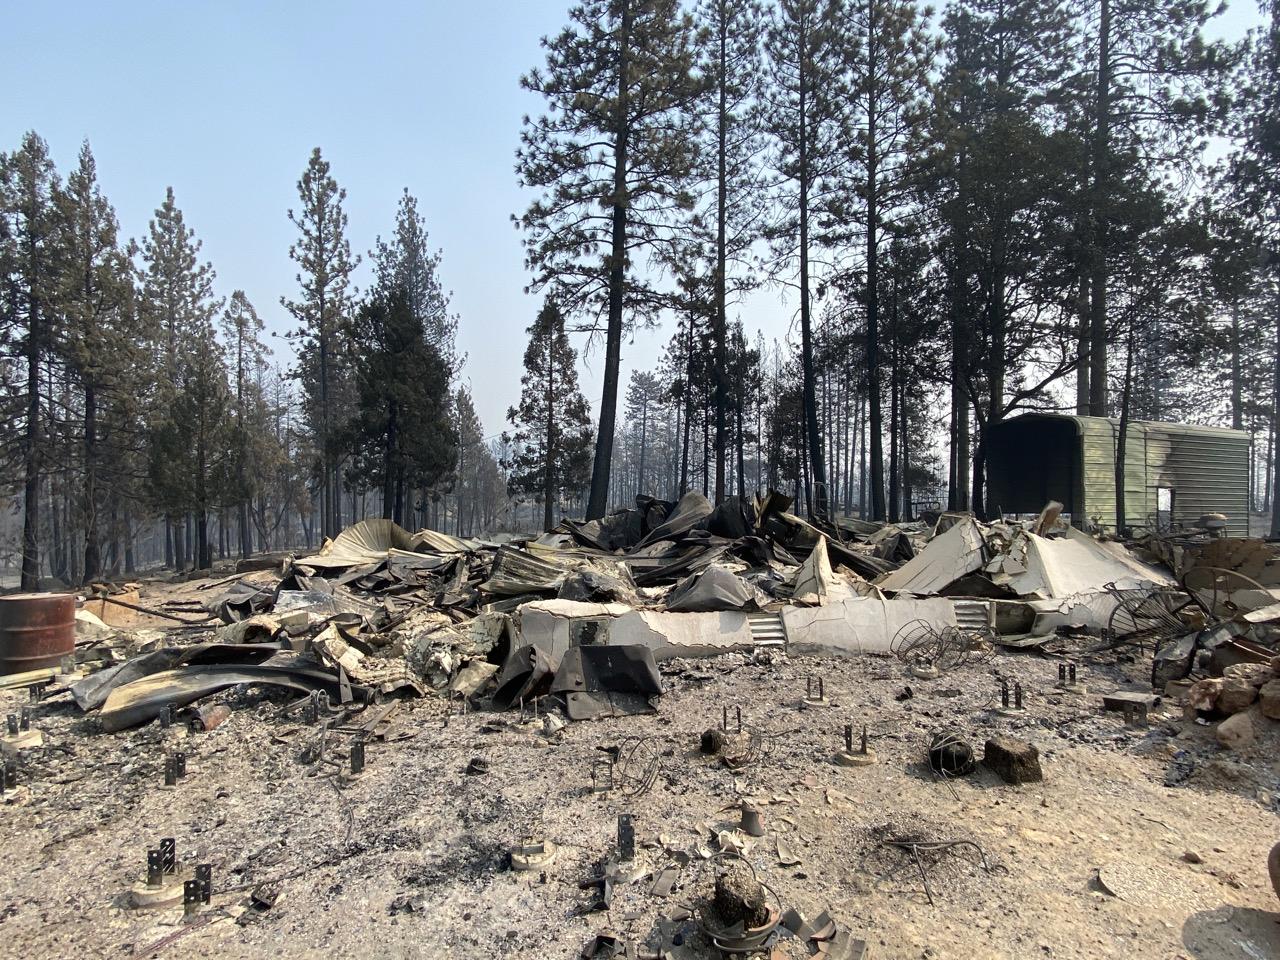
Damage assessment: destroyed